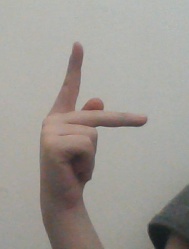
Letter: dha